Tatiana Stepanova (ballerina)

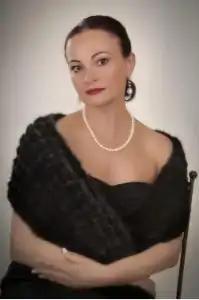

Tatiana Stepanova, also Tetyana Stepanova, ("Tatiana Stepanova") (born, Odesa, Ukraine then Soviet Union) is a ballerina and choreographer. She is now the artistic director of Stepanova Ballet Academy and Toronto International Ballet Theatre. As Prima Ballerina of the Odesa State Ballet Company, she was awarded the honorary title of People's Artist of Ukraine for her excellence in the art of ballet.